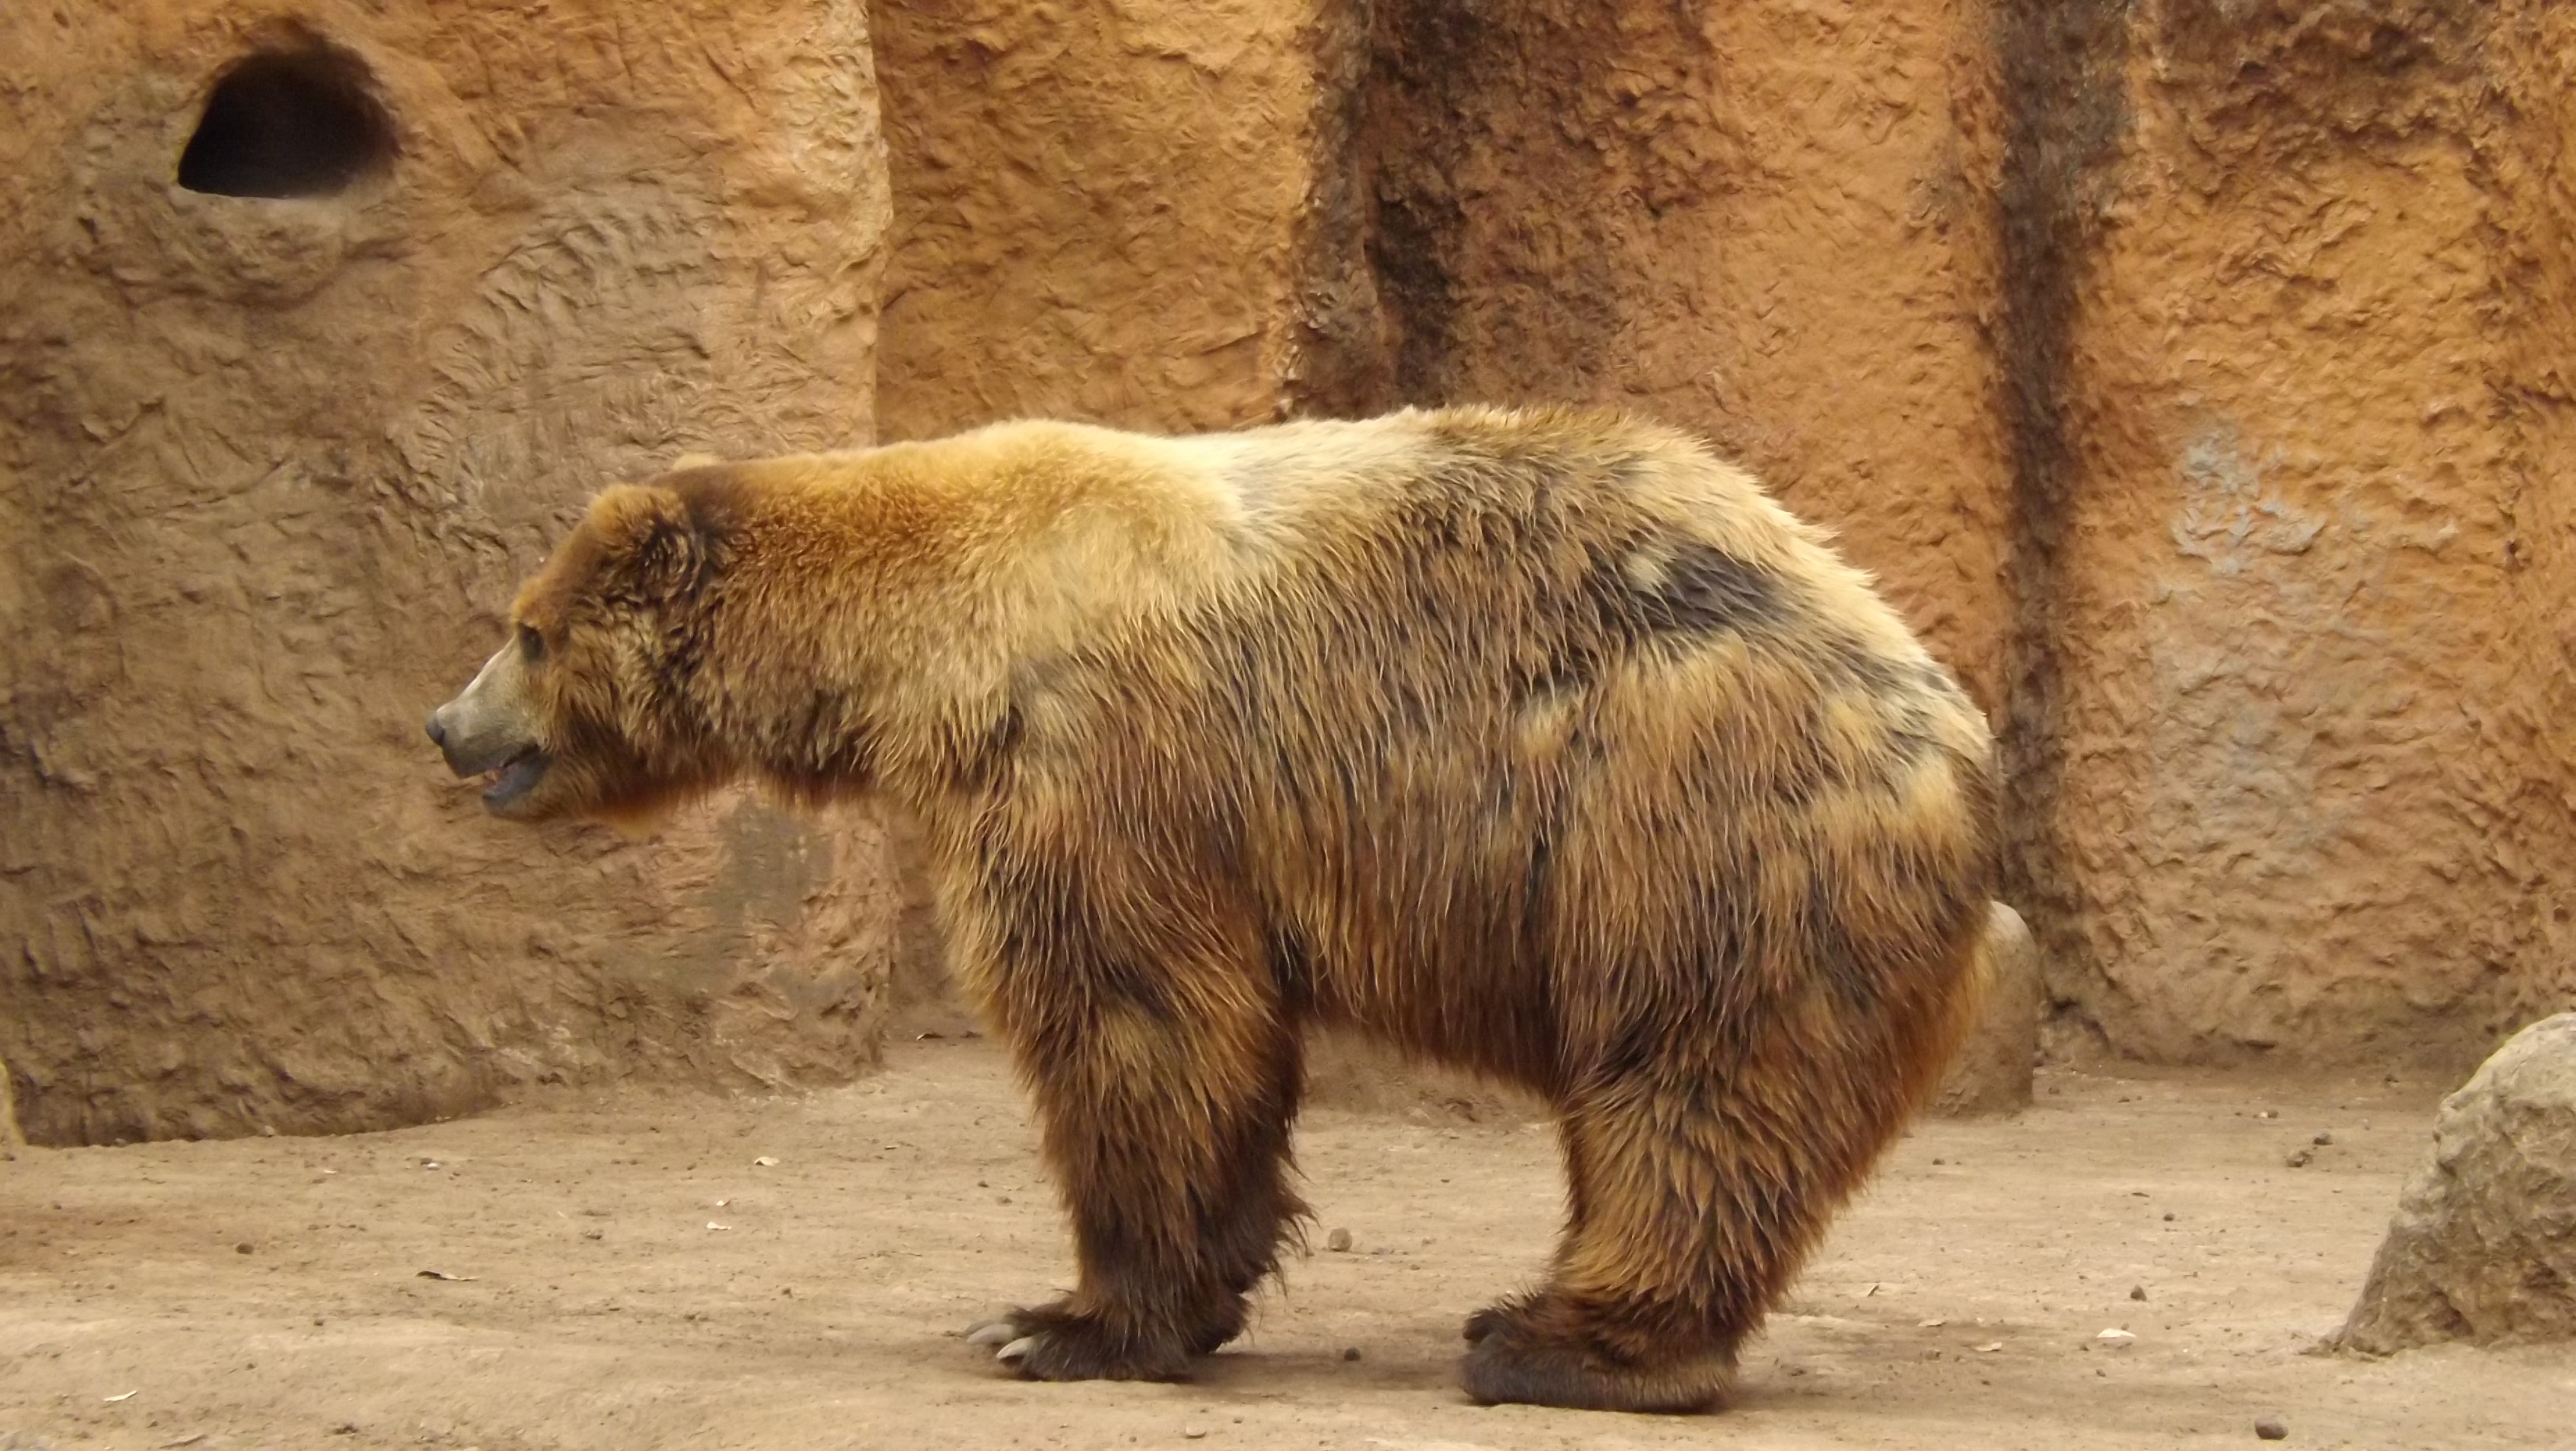
bear, wildlife, zoo, mammal, fauna, brown bear, captivity, vertebrate, grizzly bear